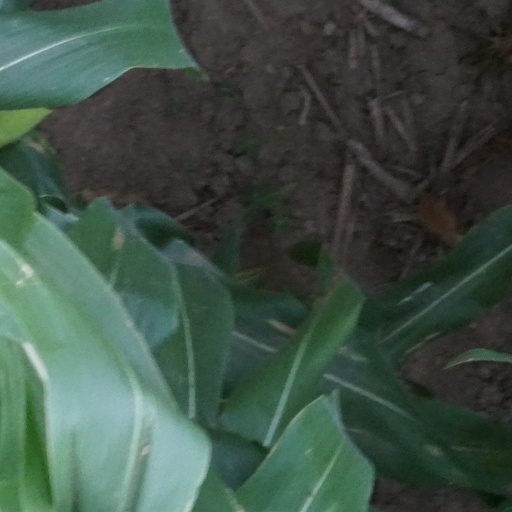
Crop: maize; corn